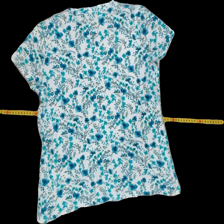
View: back
Type: T-shirt
Category: Ladies
Brand: Not Applicable
Colors: White, Blue, Green
Material: 100% Cotton
Pattern: Floral print
Cut: Regular
Size: S
Season: All
Trend: No trend
Stains: No
Price range: <50
Recommended usage: Export
Comment: Washed out